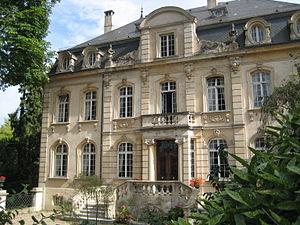
Châtel-Saint-Germain est une commune française située dans le département de la Moselle, en région Grand Est.
Cet article recense les édifices protégés au titre du Patrimoine du XXᵉ siècle du département de la Moselle, en France.
Le château de Chahury est un édifice situé dans la commune française de Châtel-Saint-Germain, en Moselle.
Cet article recense les monuments historiques de la Moselle, en France.